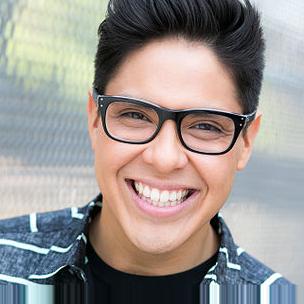
Age: 26